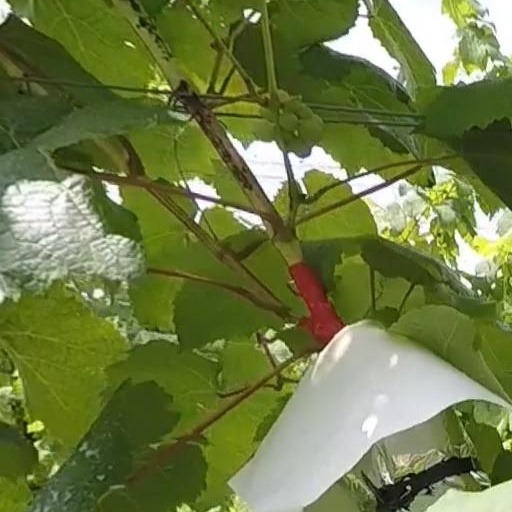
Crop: grape